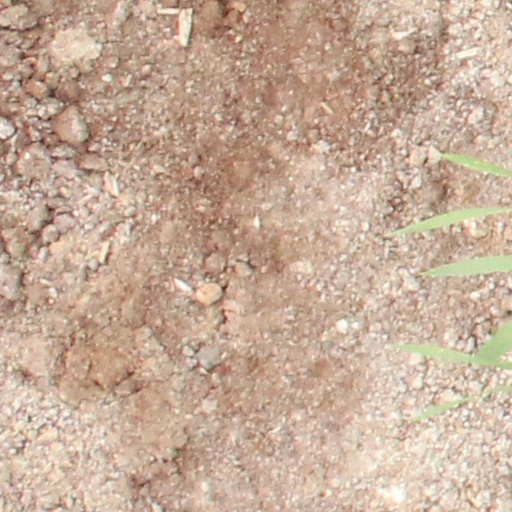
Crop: wheat